Curtiss OX-5

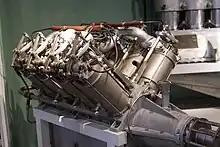
Curtiss OX-5 at Canada Aviation Museum

Like most engines of the era, the OX-5's high-temperature areas were built mostly of cast iron, using individual cylinders bolted to a single aluminum crankcase, wrapped in a cooling jacket made of a nickel-copper alloy. Later versions used a brazed-on steel jacket instead. Cylinder heads were also attached to the crankcase, using X-shaped tie-downs on the top of the head attached to the block via four long bolts. Fuel was carbureted near the rear of the engine, then piped to the cylinders via two T-shaped pipes, the cylinders being arranged so the intake ports of any two in a bank were near each other. The cylinders had one intake and one exhaust valve, the exhaust valve operated by a pushrod from a camshaft running between the banks and inlet valve operated by a pull rod/tube working from the same camshaft. This arrangement caused the outer exhaust valves to have a rather long rocker arm. The push/pullrods were arranged one inside the other, the exhaust valve rod being on the inside and the intake valve rod a tube around it. The aluminum camshaft bearings were a split type bolted together and held in place by lock screws. The pistons were cast aluminum.